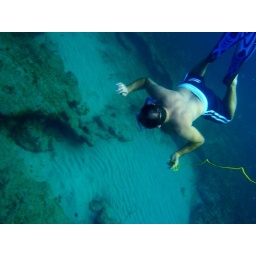
Thomas tries to lure a fish out from beneath the rocks